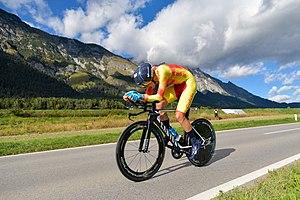
Jaime Castrillo Zapater est un coureur cycliste espagnol, né le 13 mars 1996 à Jaca et membre de l'équipe Kern Pharma.